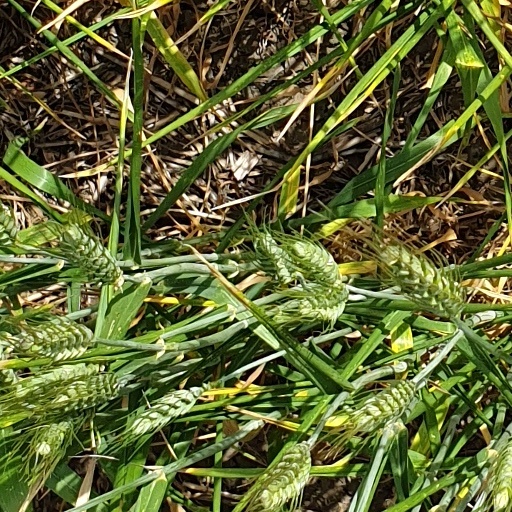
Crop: wheat